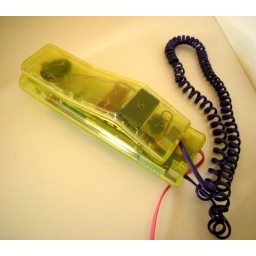
Swatch Twinphone in translucent green with pink and purple leads! (the purple is showing black in this photo)